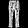
Label: Trouser